Boğaziçi University

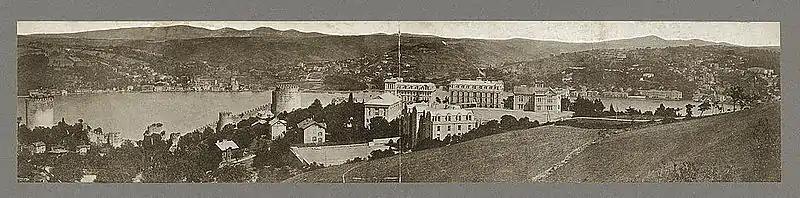
Robert College, circa 1880

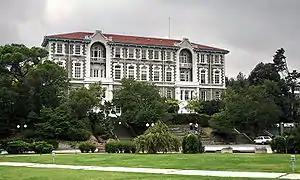
The Faculty of Arts and Sciences

At its inception, the university had a president and an administration, which was answerable to councils and committees made up of faculty members. All faculty, both senior and junior, attended the general assemblies, where important questions were discussed and decisions were made.